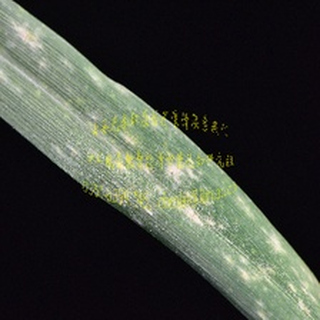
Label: wheat_mildew